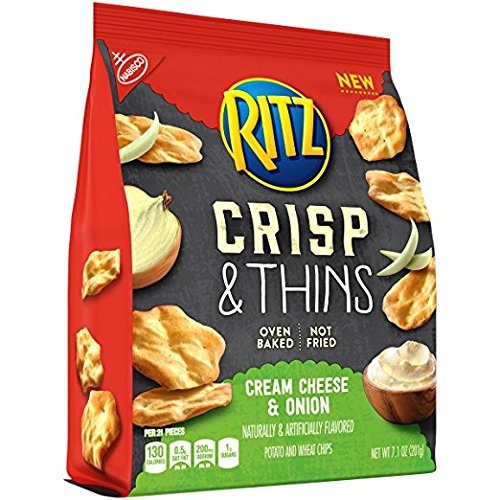
Item Name: Ritz Crisp & Thins Chips, Cream Cheese & Onion, 7.1 Ounce package of 2 bags
Value: 14.2
Unit: Ounce

Price: 4.39